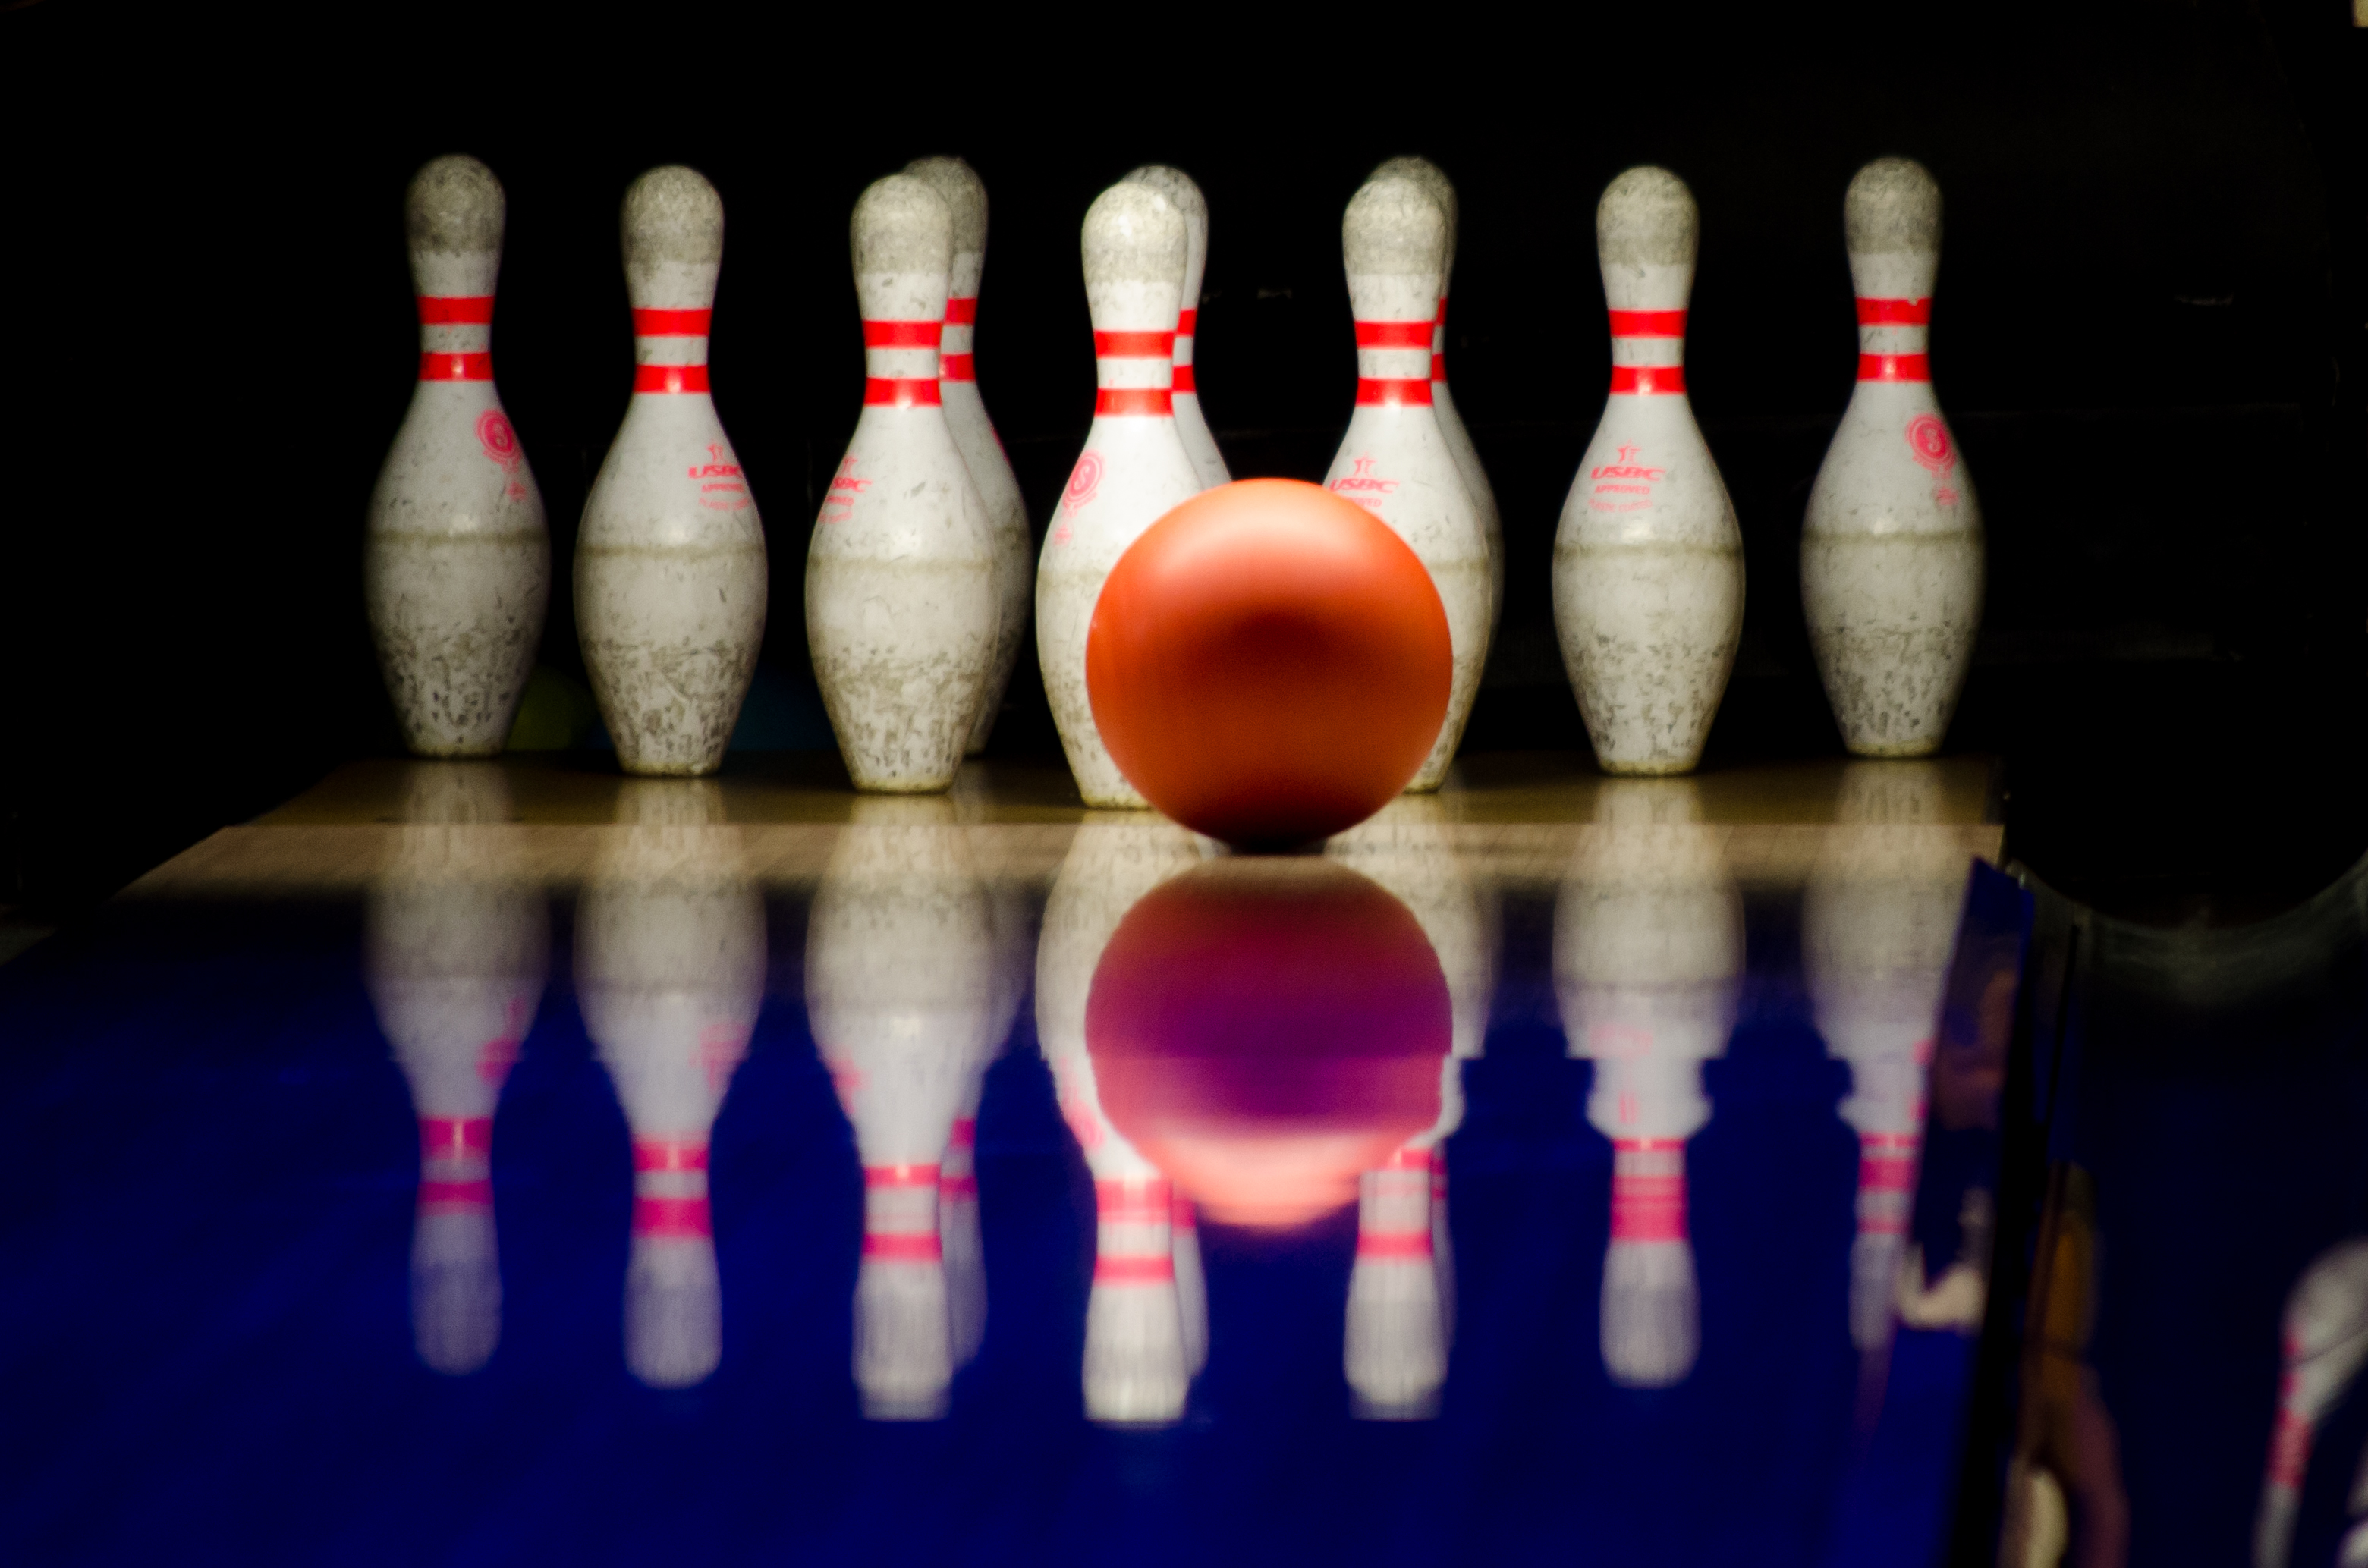
sport, game, alley, bowl, leisure, activity, bowling, fun, pin, sports, ball, strike, hobby, skittles, ball game, individual sports, bowling pin, ten pin bowling